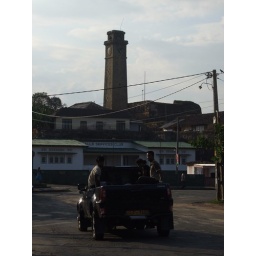
A view of the clock tower in Galle at dusk